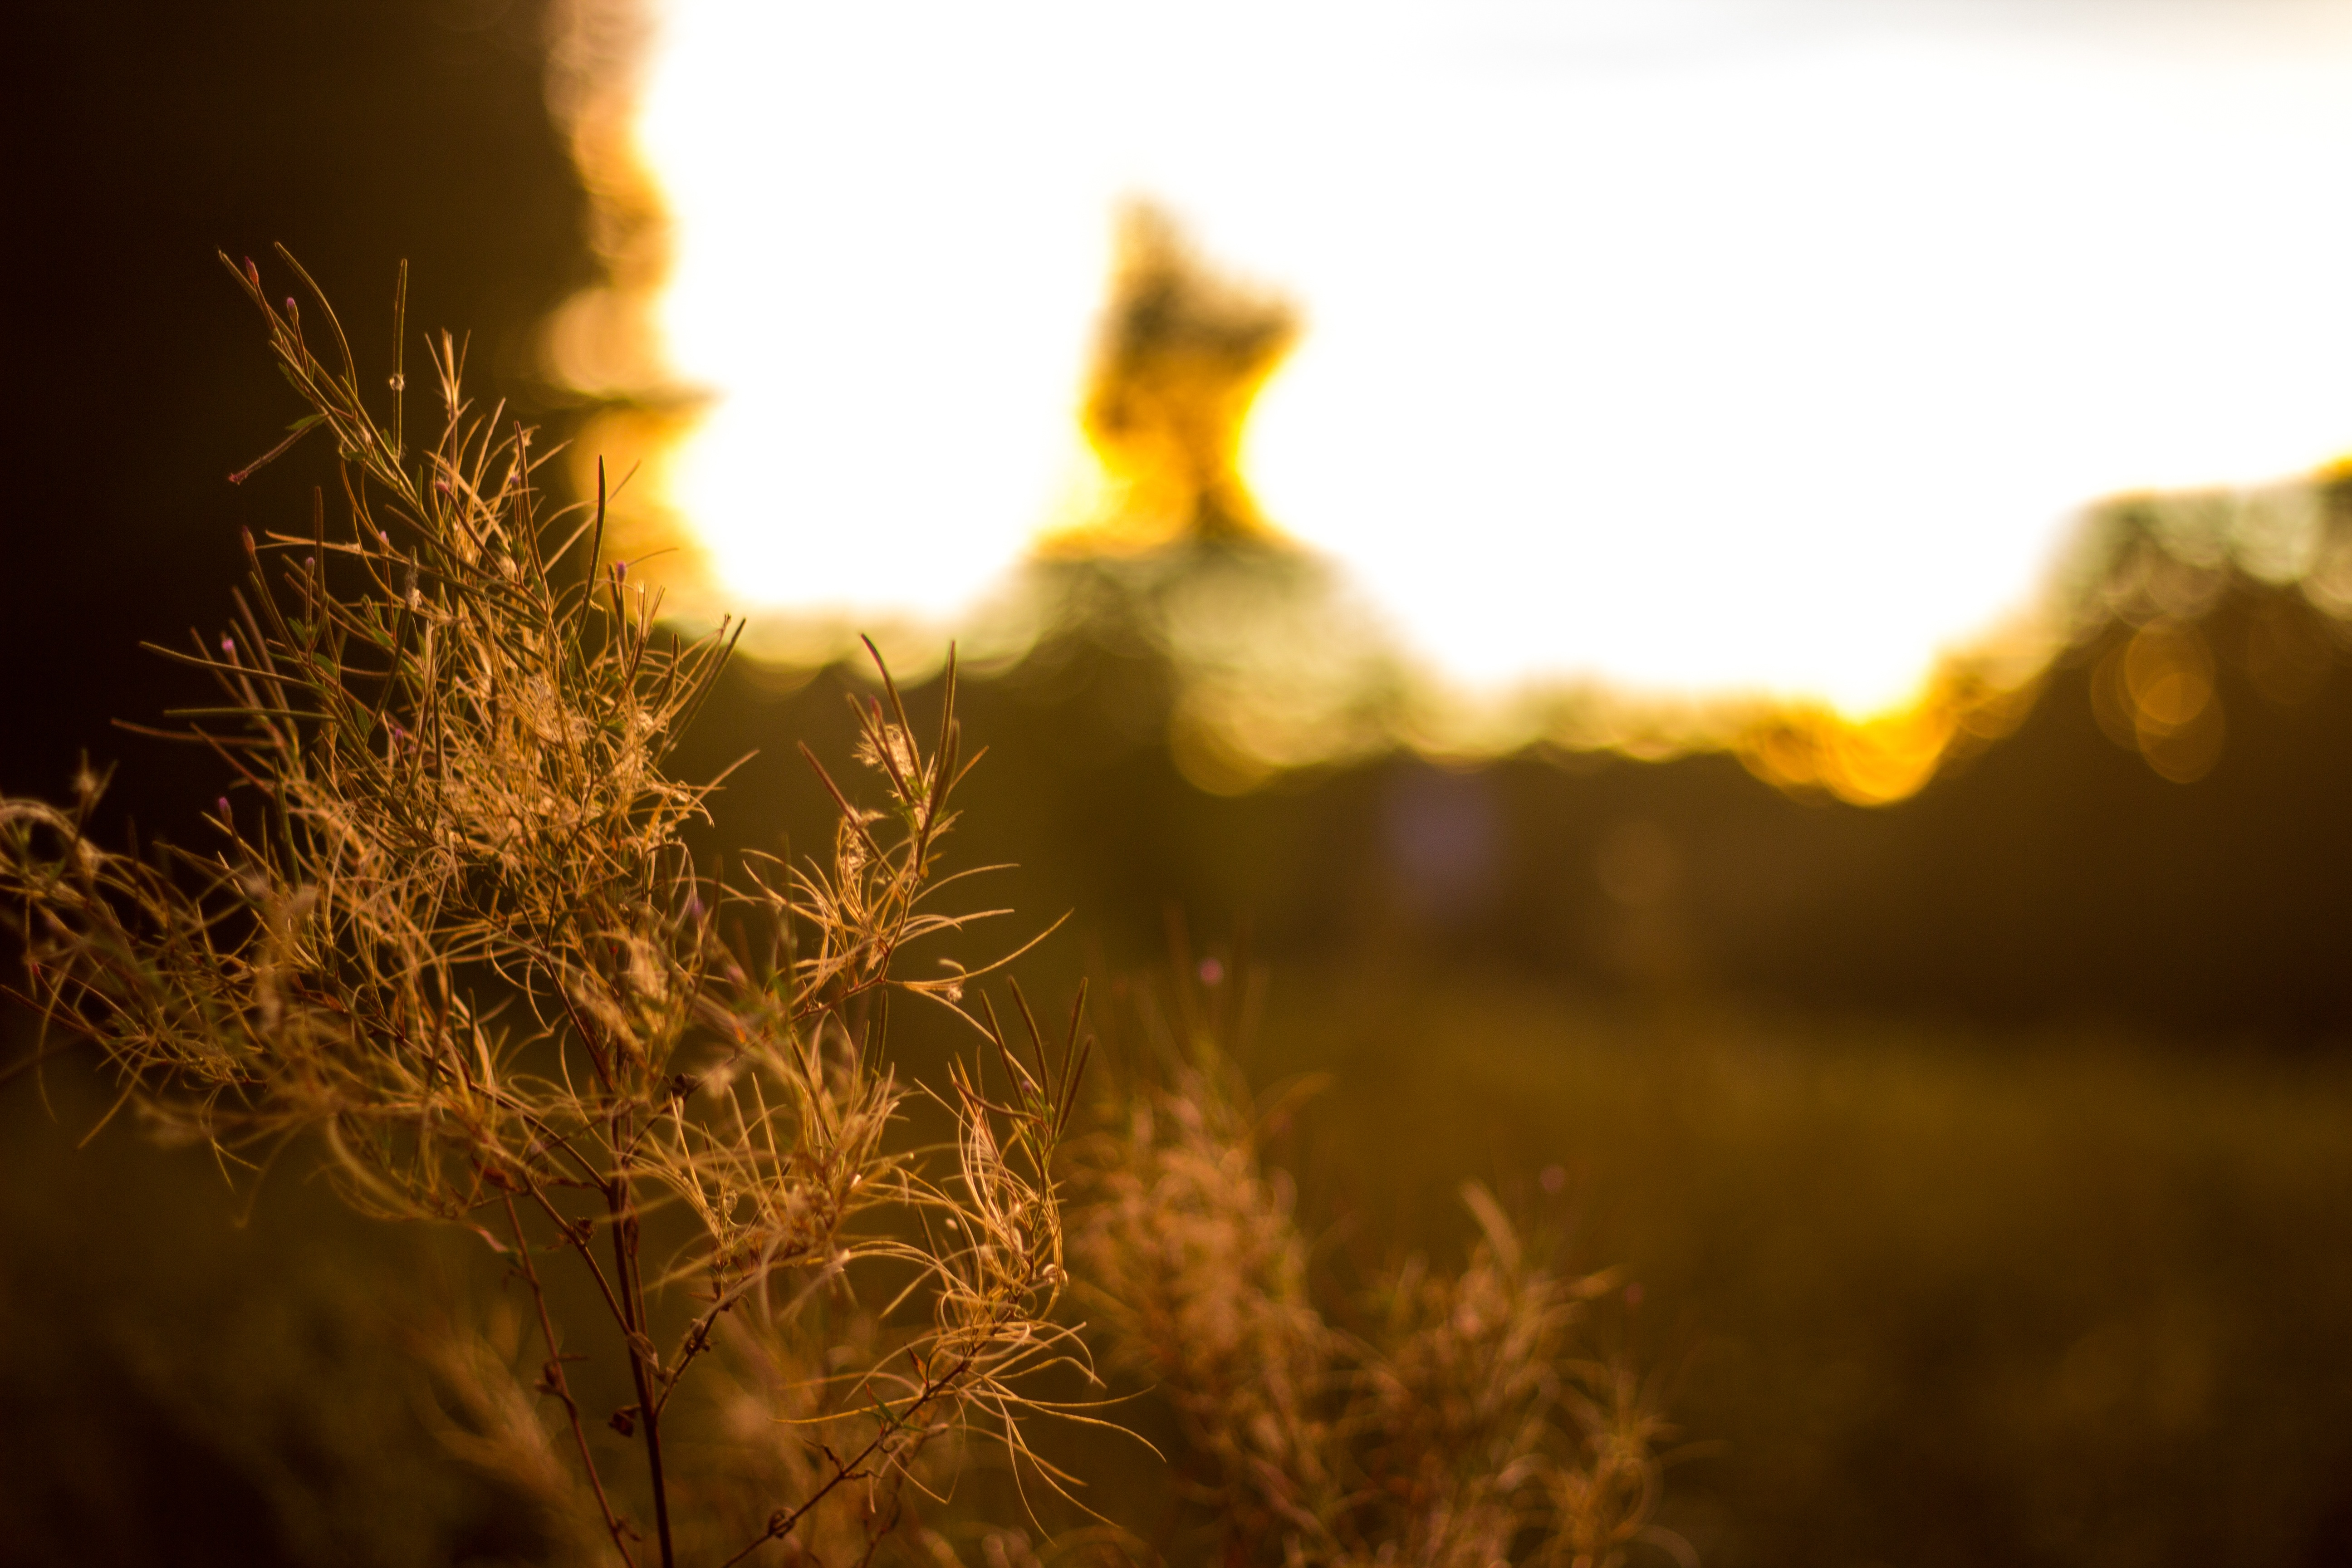
tree, nature, grass, branch, light, plant, sun, sunset, field, sunlight, morning, leaf, flower, evening, reflection, autumn, yellow, season, macro photography, grass family